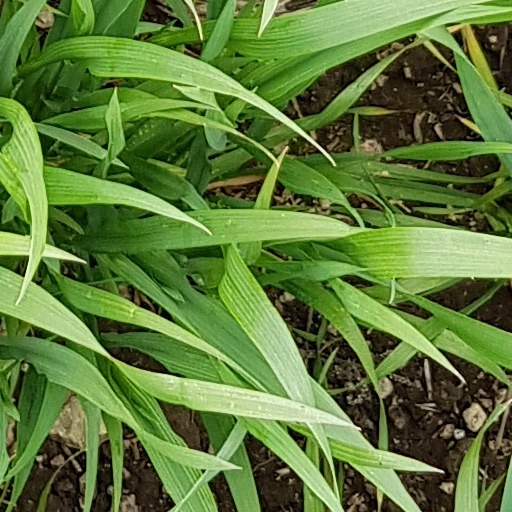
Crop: wheat